Samples Manor, Maryland

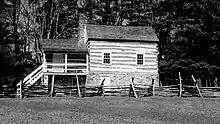
Restored Kennedy Farmhouse in 2018

On October 1, 1764, a patent was approved for 10,160 ¼ acres in extreme southern Washington County, (then Frederick County) Maryland for a prominent businessman named John Semple of Charles County. Such large properties were categorized as manors in colonial Maryland, with their own unique laws. The tract was named Keep Treist by Semple, but took on the popular name of Semple's Manor, which became “"Sample’s Manor".” John Semple was an innovator in colonial America with a unique vision and goals. He was not attentive to his financial affairs, however, and within a decade of acquiring Keep Treist, John Semple was bankrupt. Most of Keep Treist was acquired by the Frederick Forge, later becoming the Antietam Iron Works. By the mid-19th century much of the forest had been harvested and converted to charcoal to fuel the iron works. The cleared land was then sold for farms and lots. These land sales increased after the unexpected death of Iron Works owner John Brein in 1849. The most famous resident of Sample's Manor would only live there for four months in 1859 at the nearby Kennedy Farm. The abolitionist John Brown and his cadre of followers would make history on October 16, 1859, with their raid on the U.S. Armory, three miles away at Harper's Ferry. The Sample's Manor Church of God is thought to have originated "circa" 1850. The cemetery holds generations of ancestors, many of whom still live nearby today. Sample's Manor and the Kennedy Farm were the unlikely sites of a major development plan by prominent African Americans in the 1960s. "John Brown's Farm" included performances by dozens of the top R&B musicians of the late 20th century.